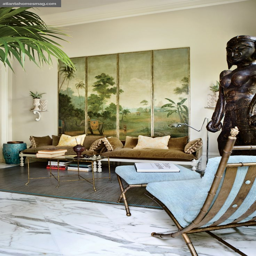
another view for accommodation type by person .